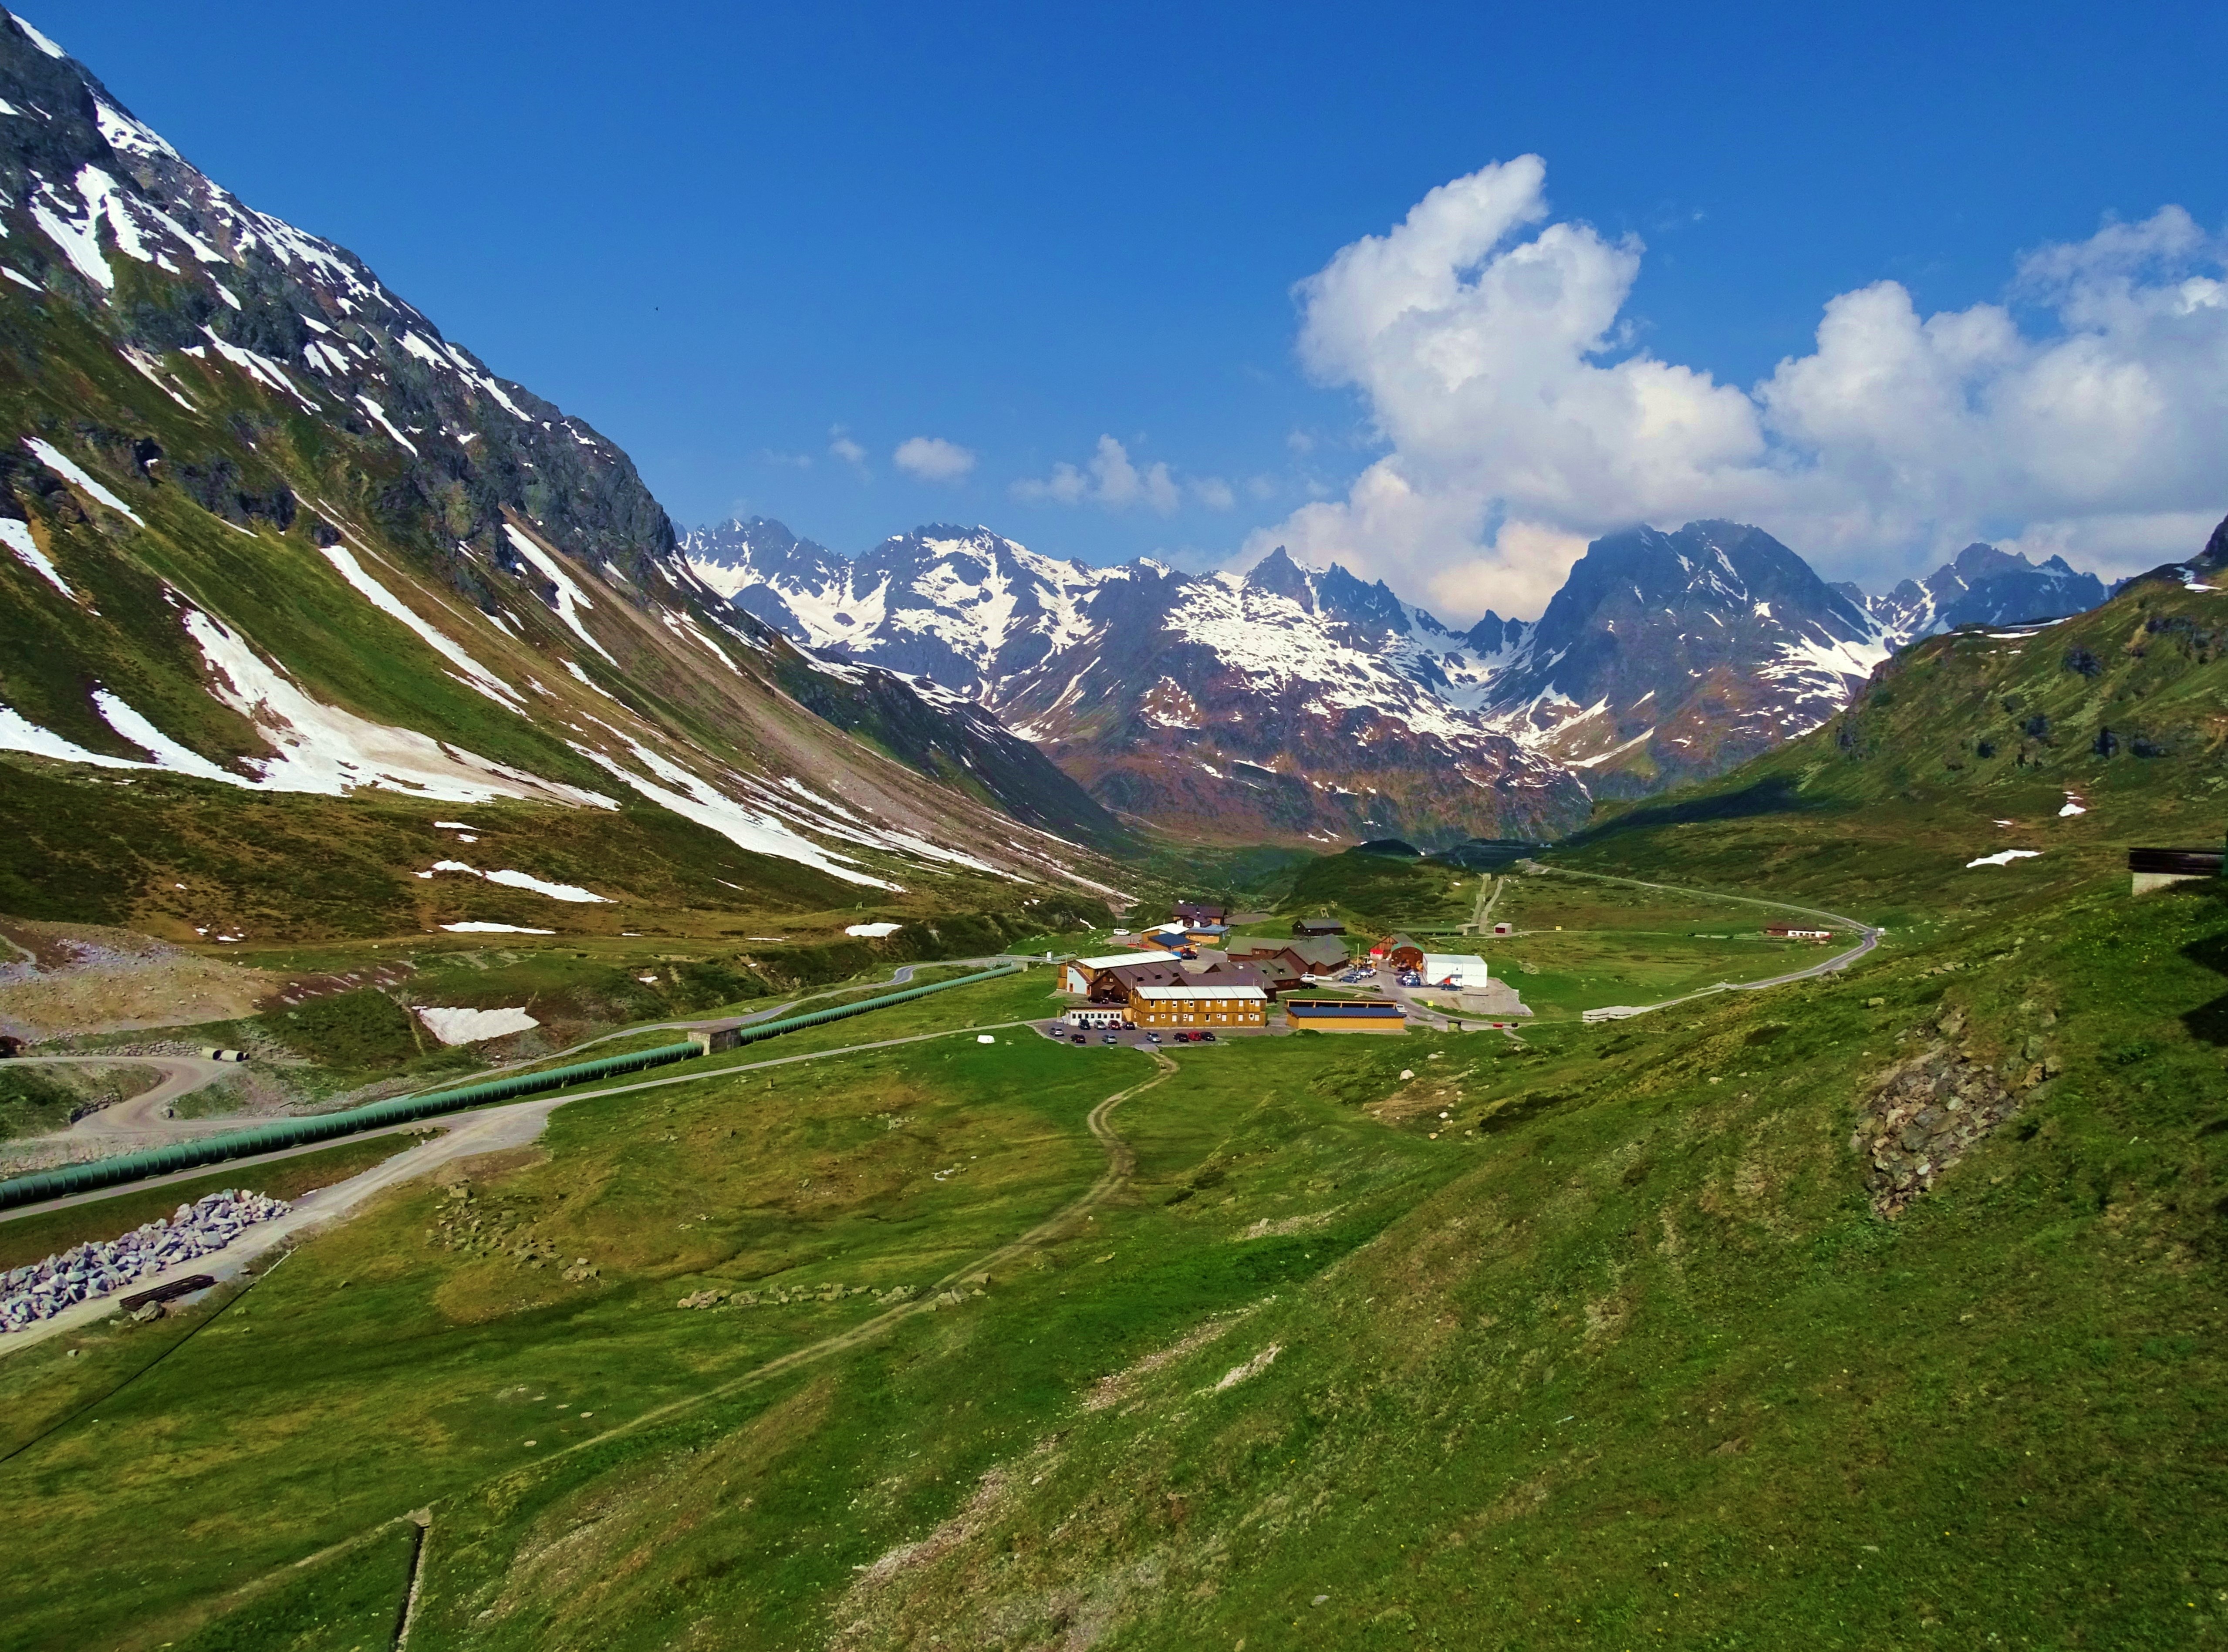
landscape, nature, walking, mountain, meadow, hill, adventure, valley, mountain range, holiday, alpine, fjord, highland, ridge, austria, mountains, alps, plateau, montafon, fell, loch, distant view, landform, mountain pass, geographical feature, mountainous landforms